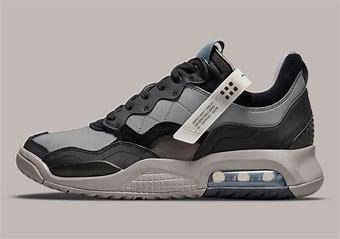
Brand: Jordan
Model: MA2